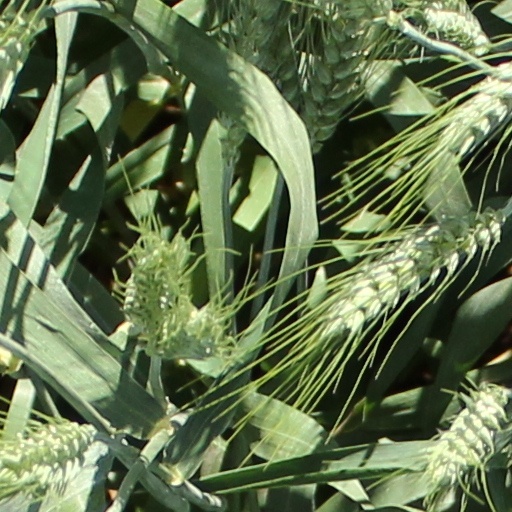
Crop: wheat